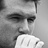
Emotion: sad